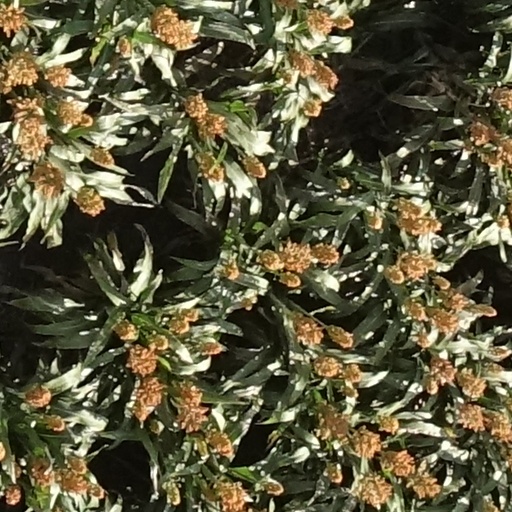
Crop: sorghum